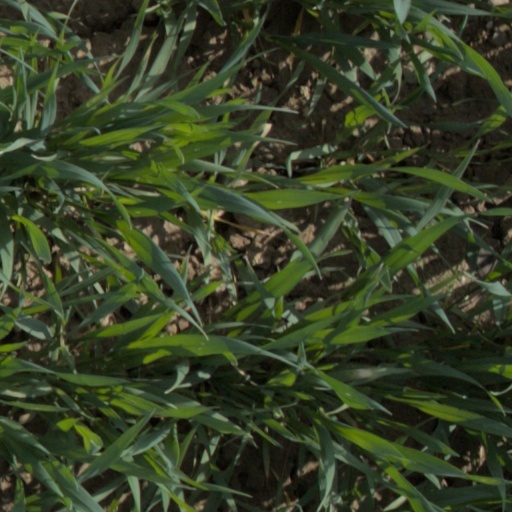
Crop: wheat